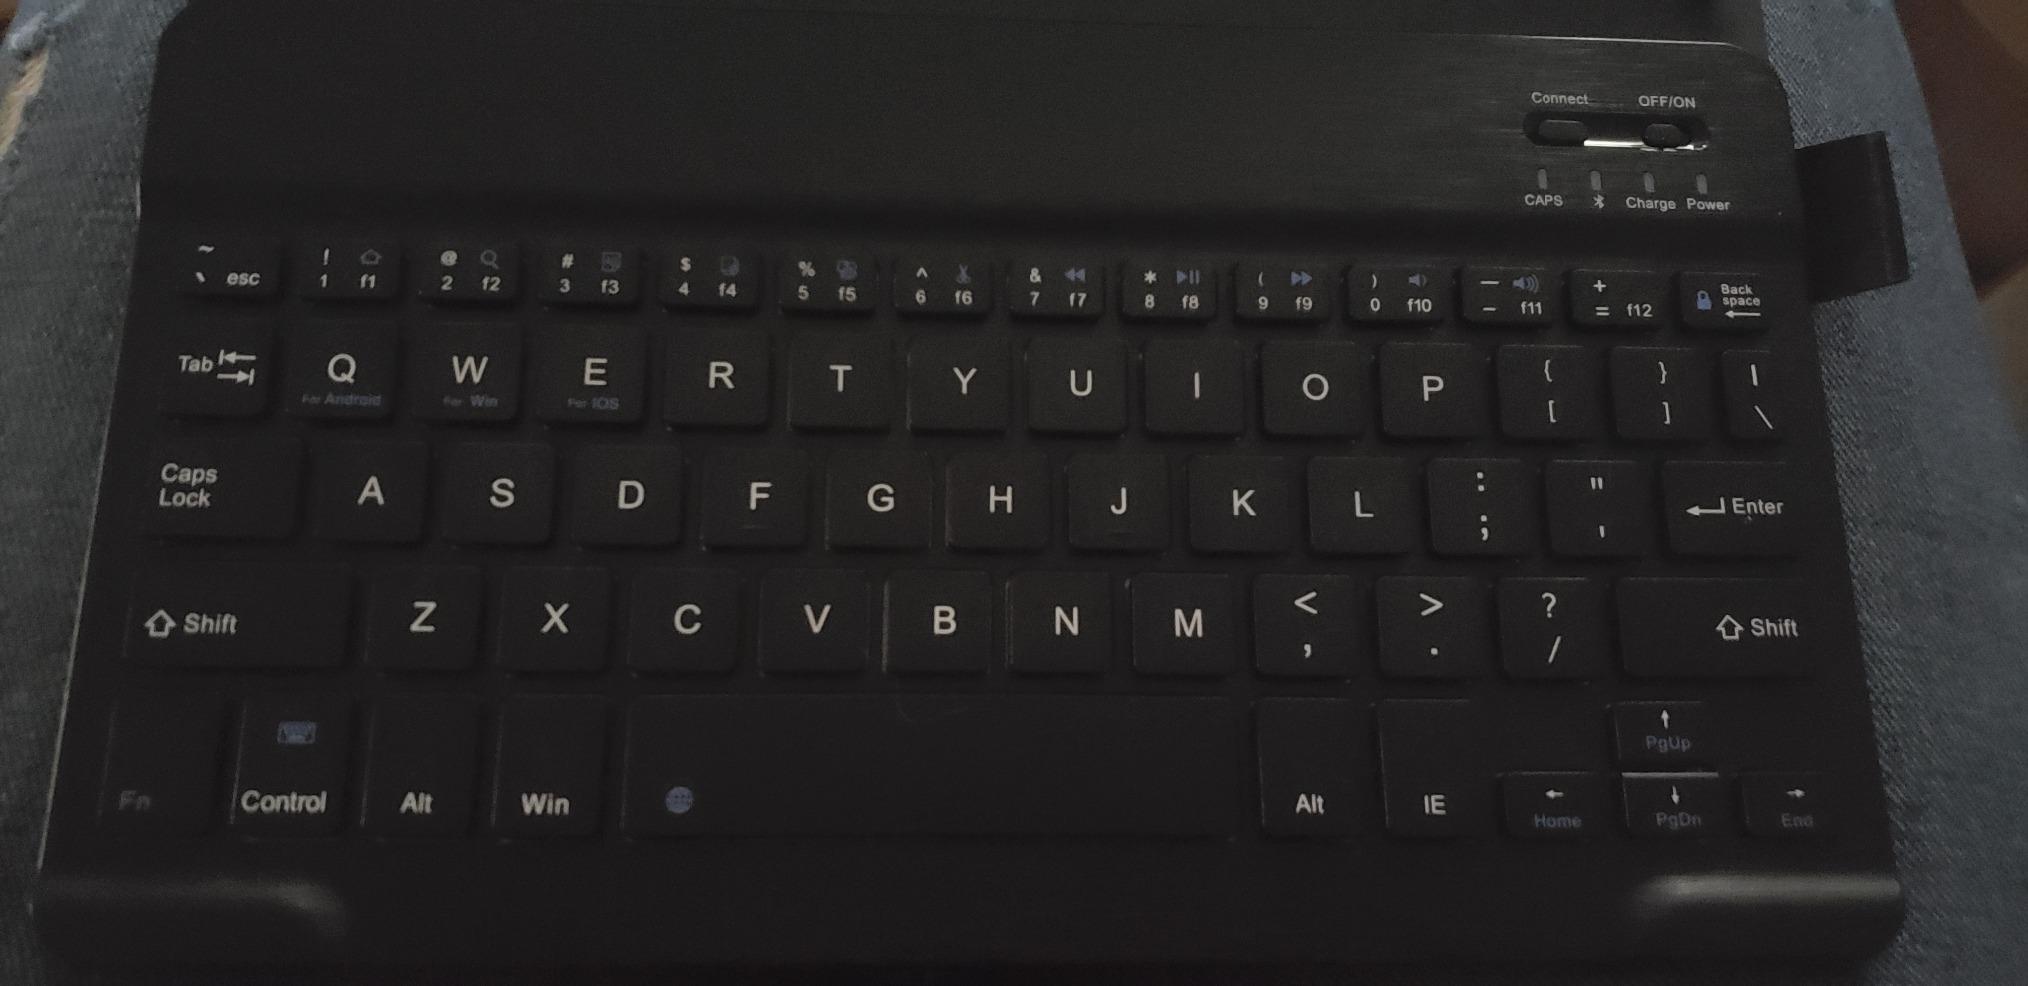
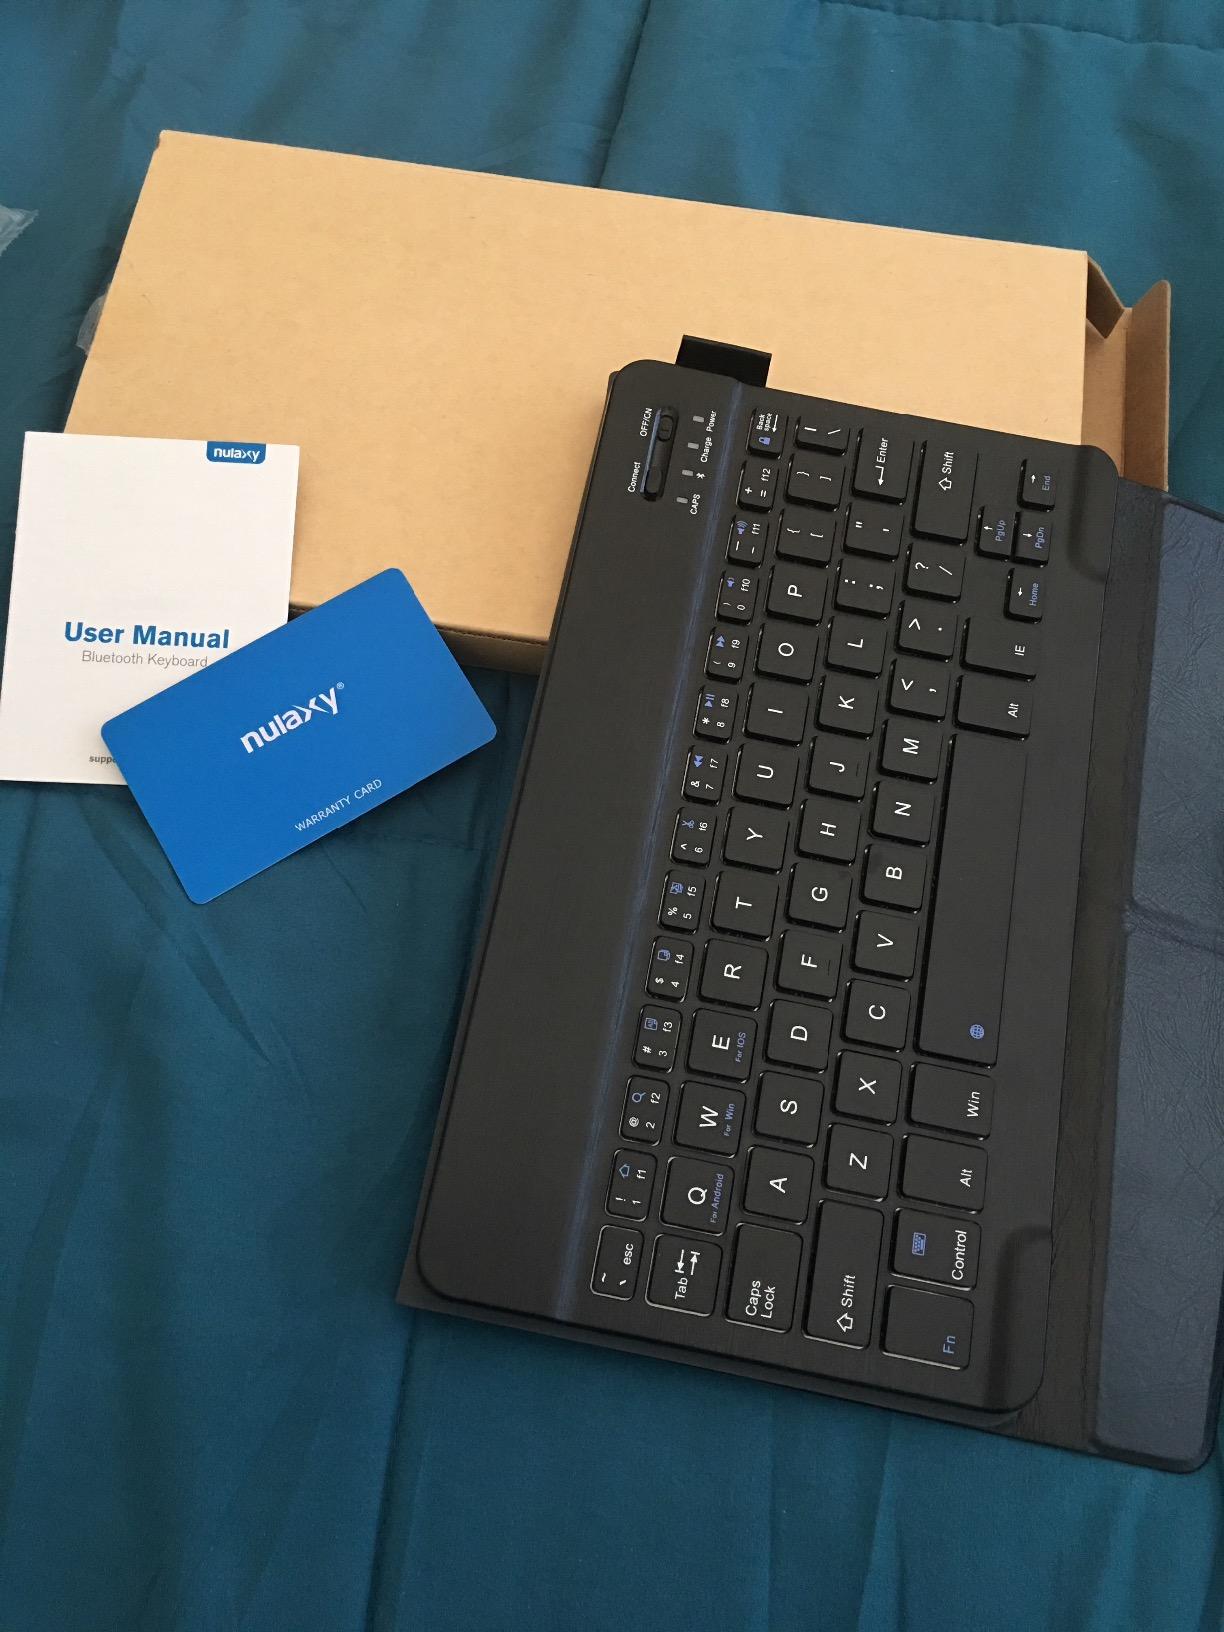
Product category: keyboard
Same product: yes